Question: Where is the short hand of the clock?
Tambaya: Ina guntun hannun agogon?
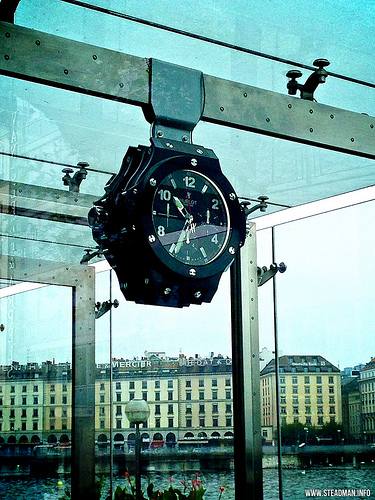
Answer: Ten.
Amsa: Goma.